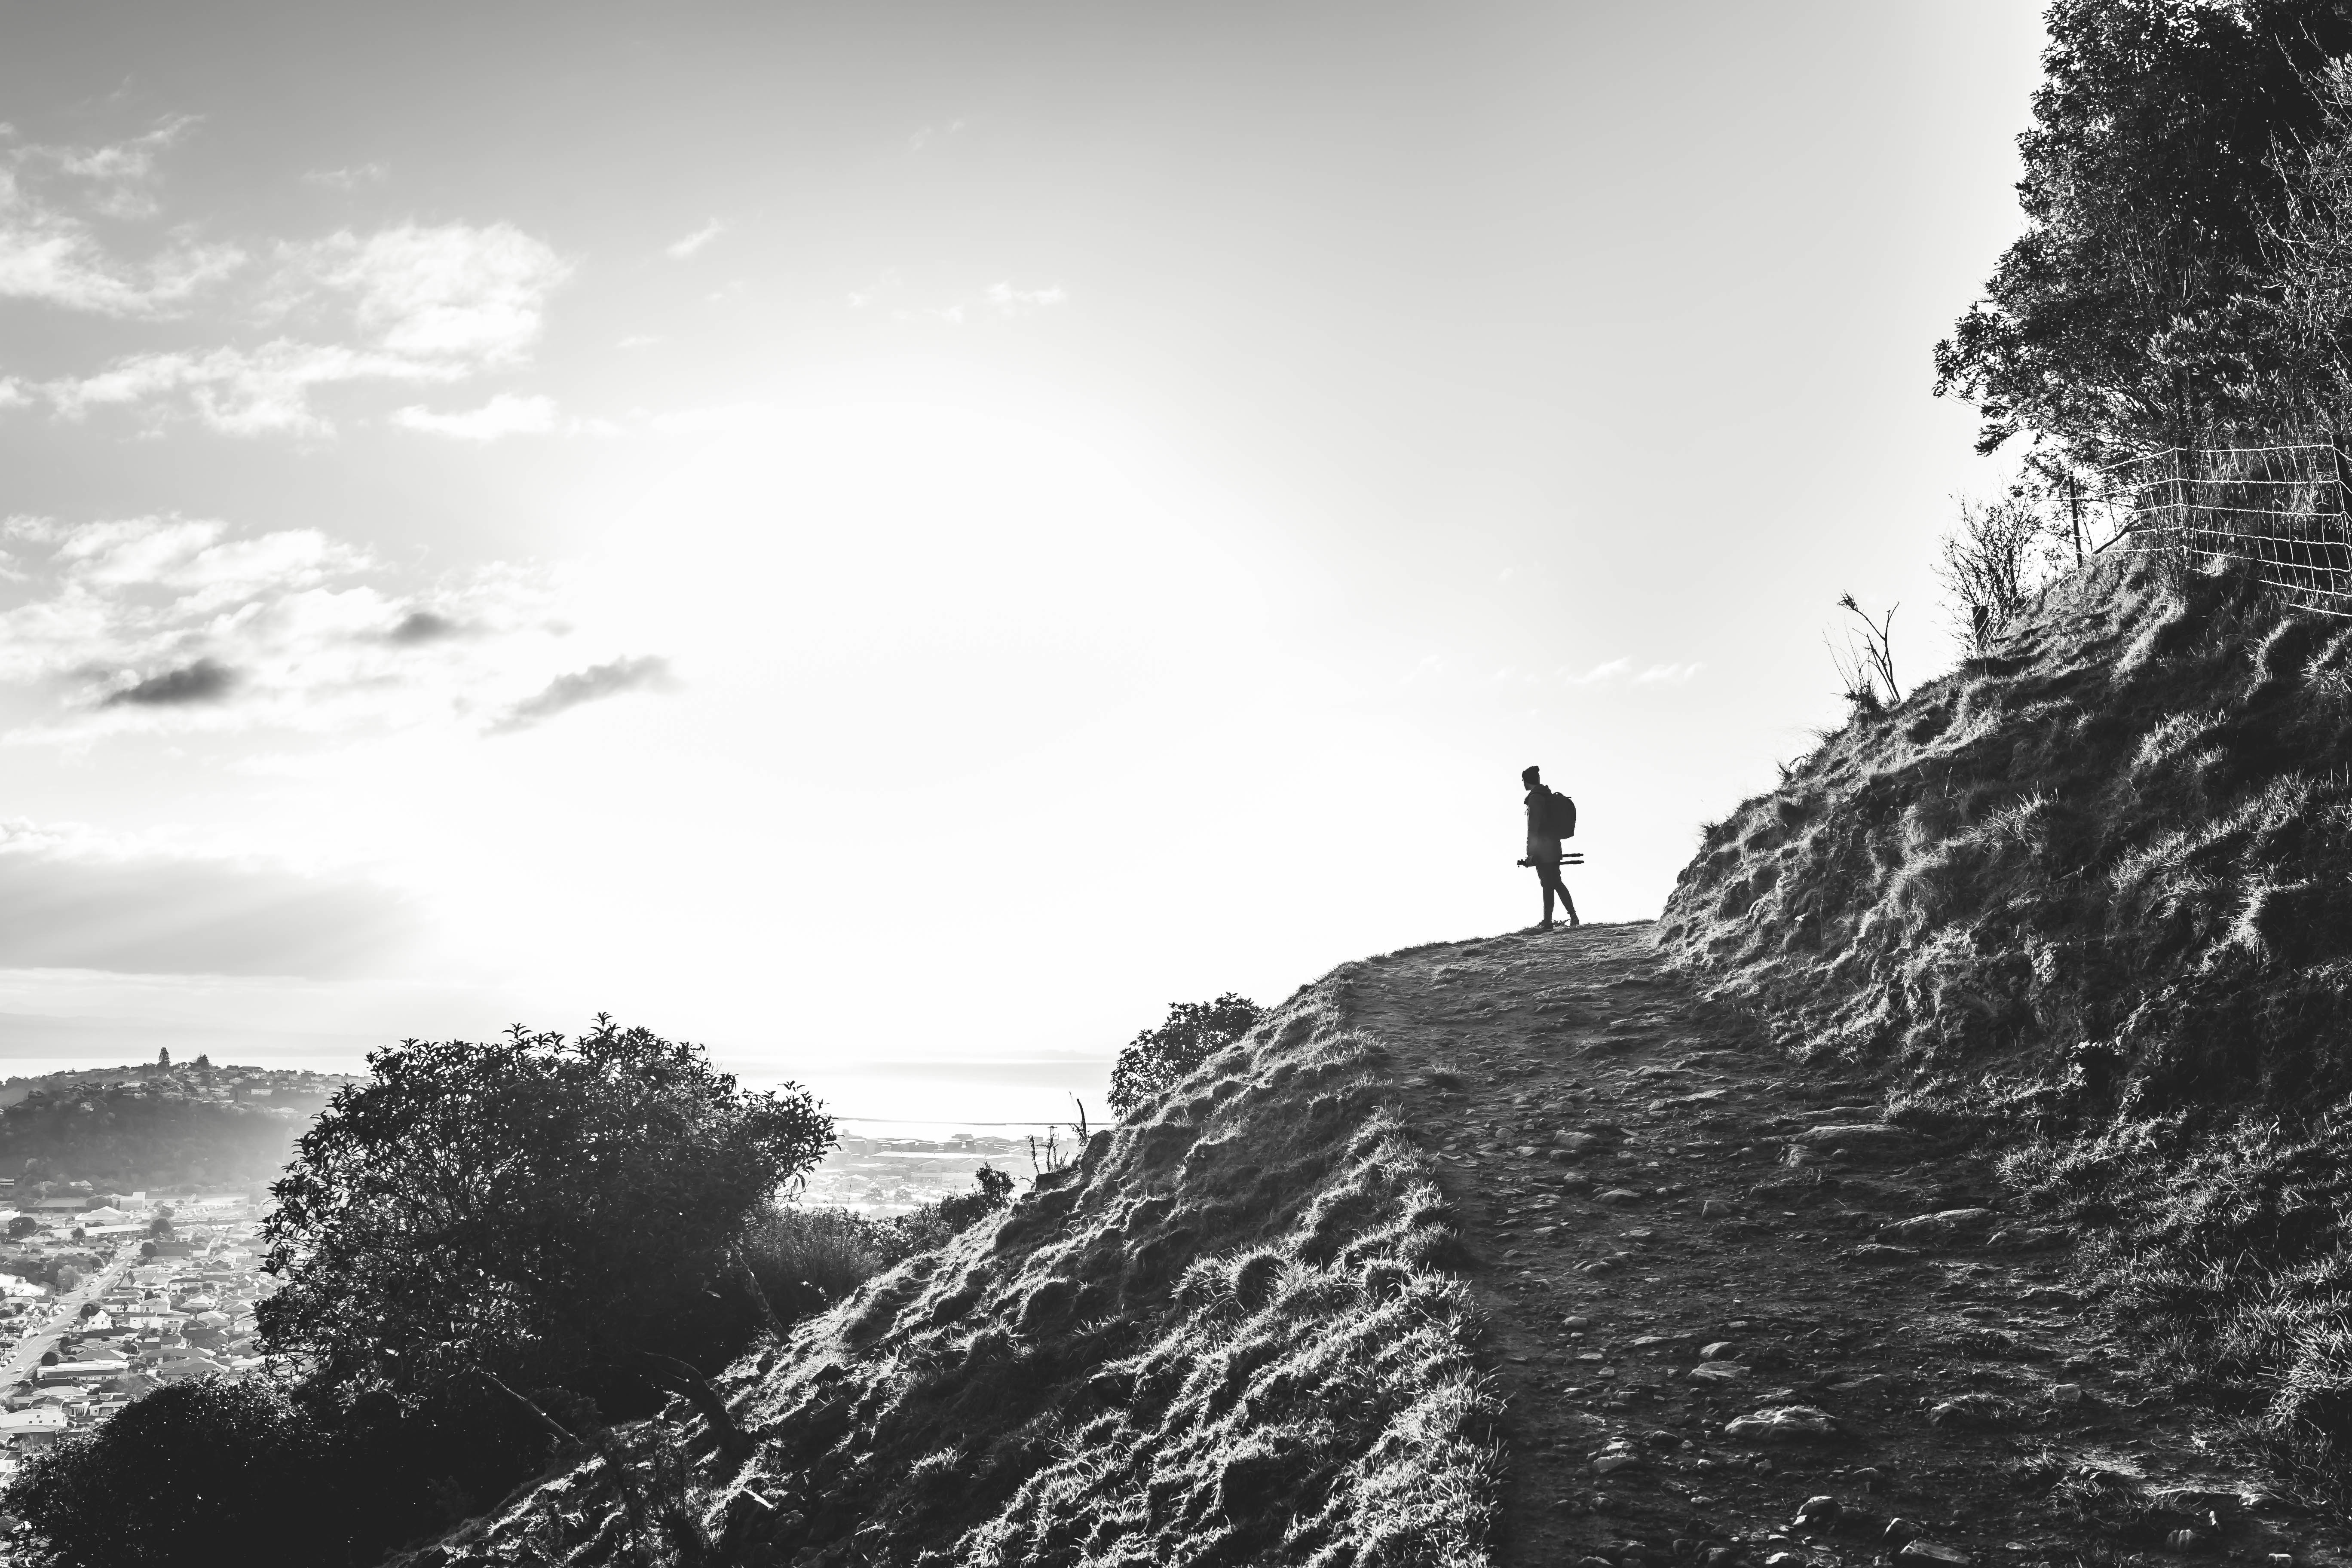
sea, tree, nature, rock, mountain, snow, cloud, black and white, sky, white, photography, sunlight, morning, hill, tower, weather, darkness, black, monochrome, monochrome photography, atmospheric phenomenon